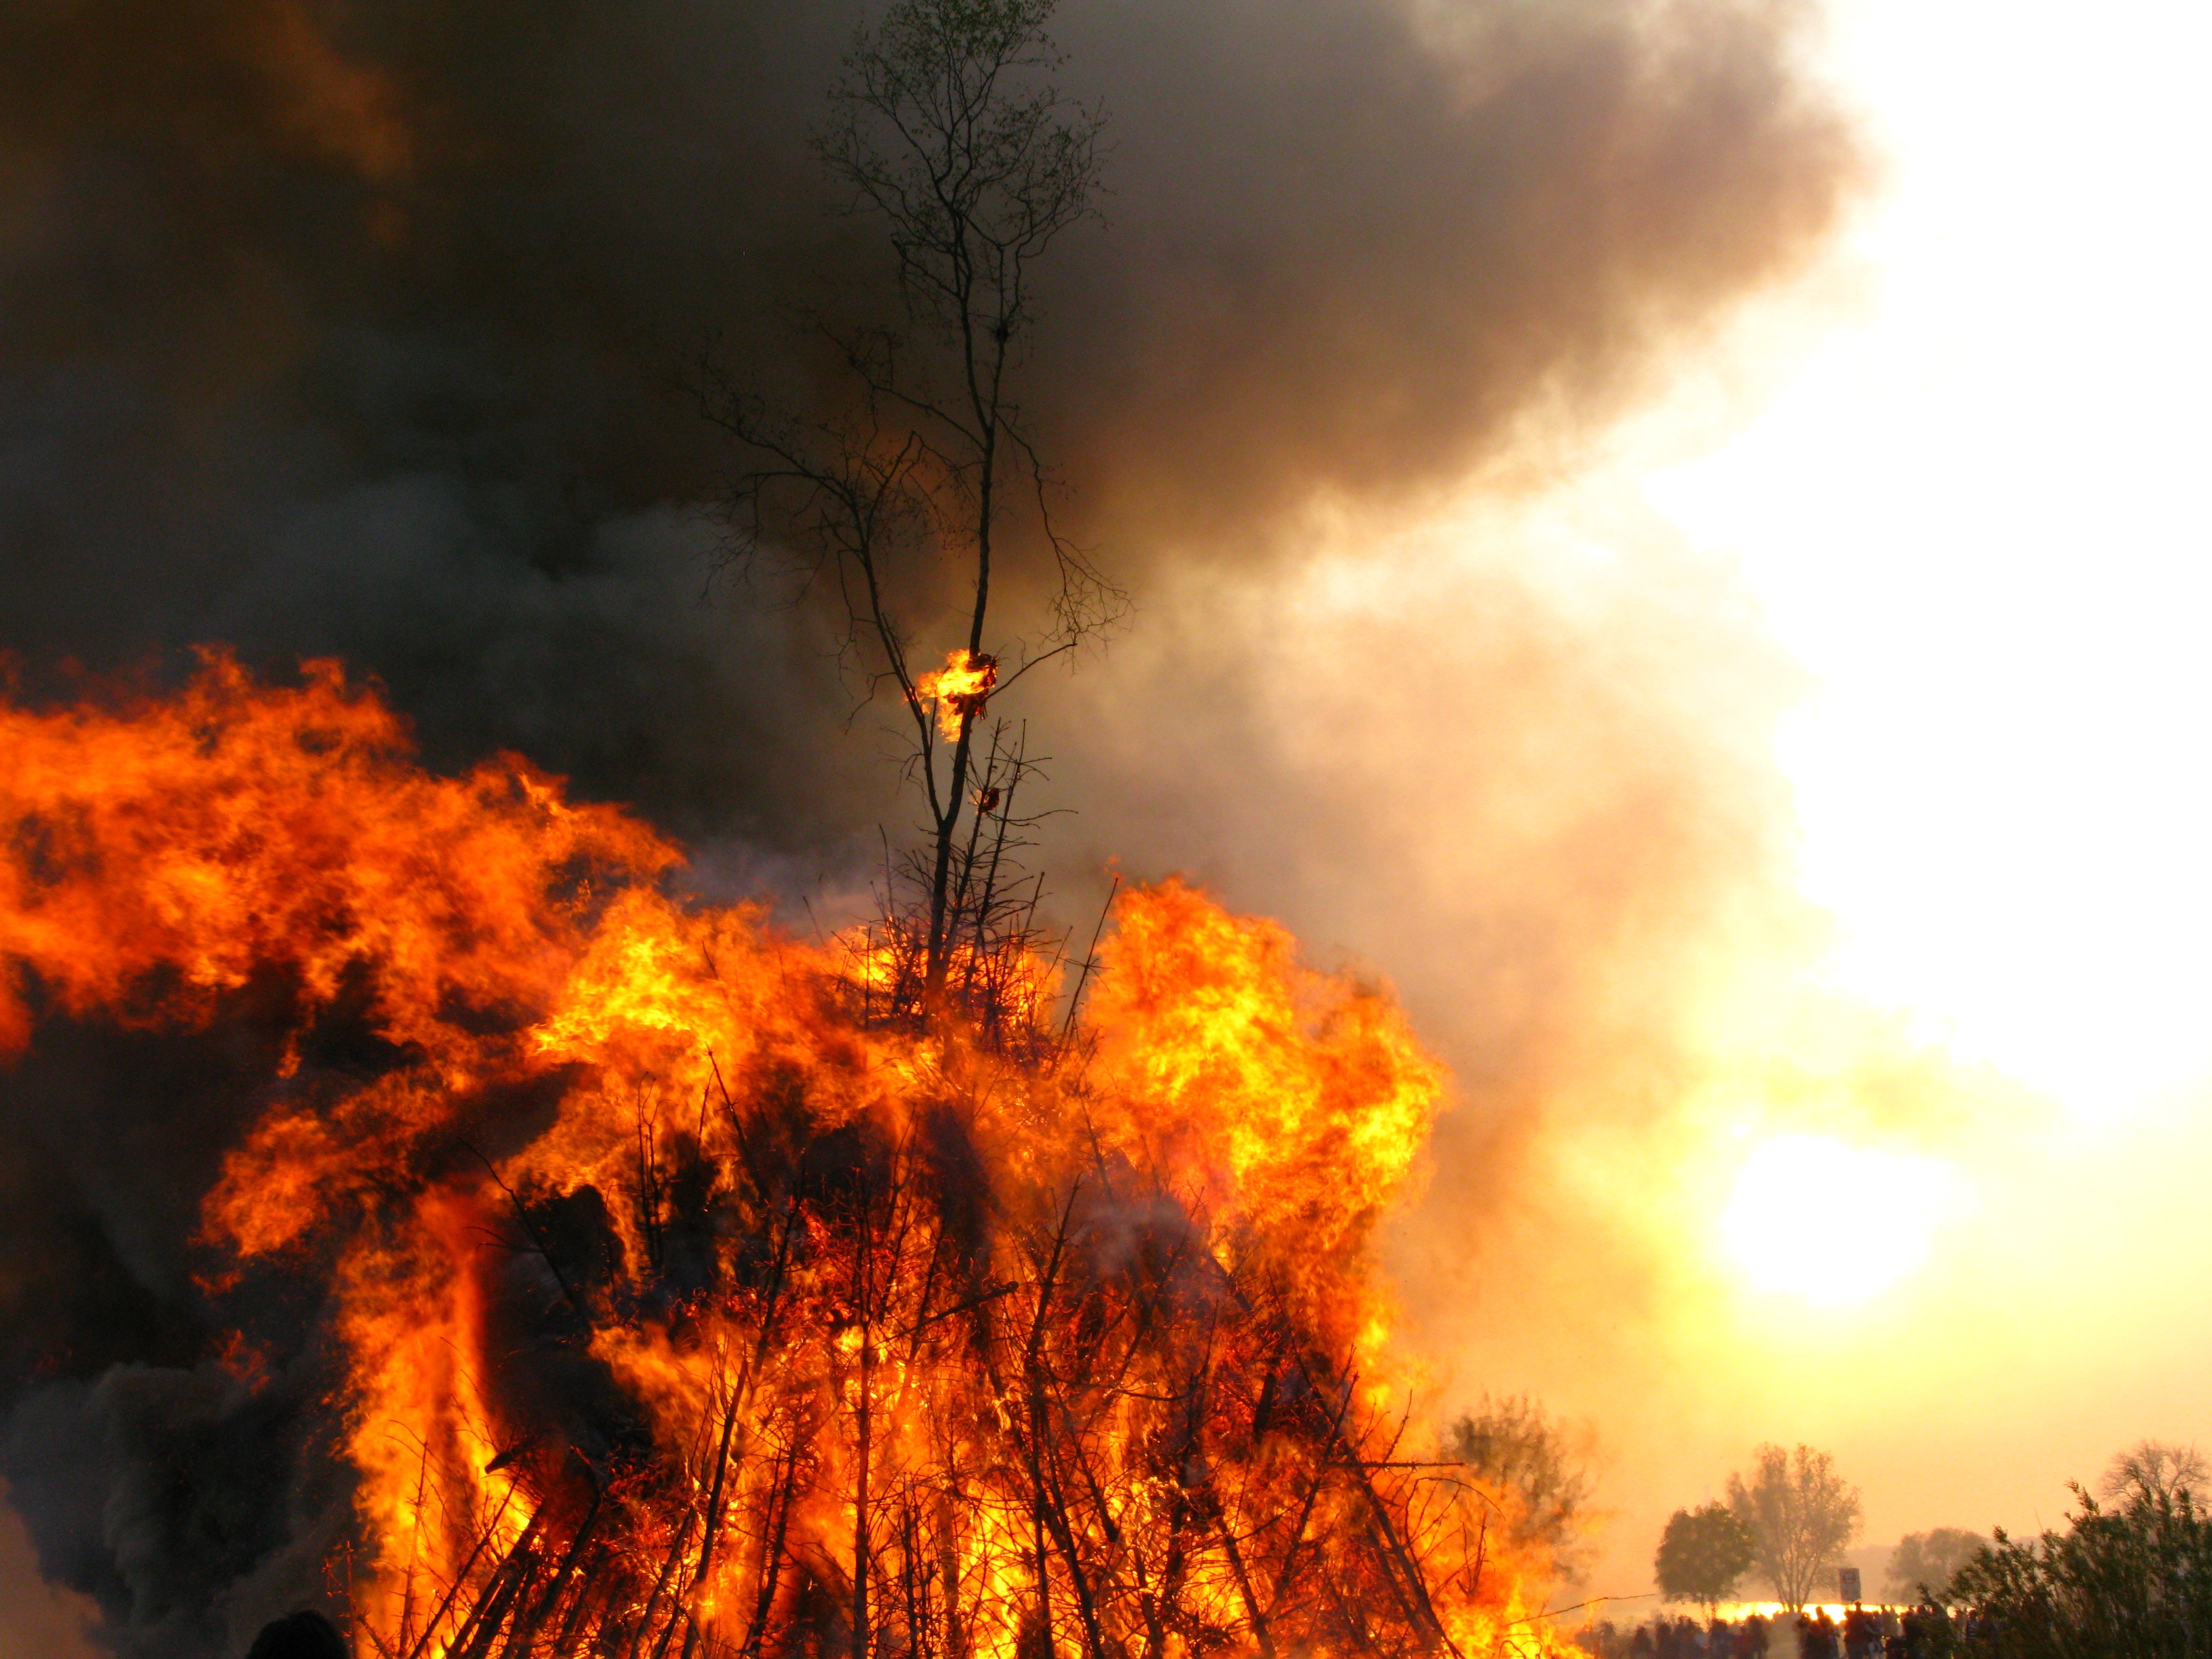
flame, fire, bonfire, explosion, disaster, wildfire, easter fire, gas flare